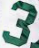
Number: 3